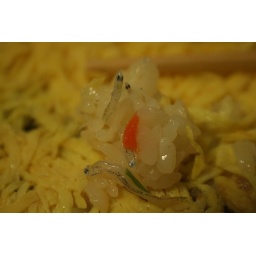
Jeff's neighbor made these little lunch boxes for us. There were hundreds of these tiny fish in them. Very strange.